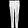
Label: Trouser